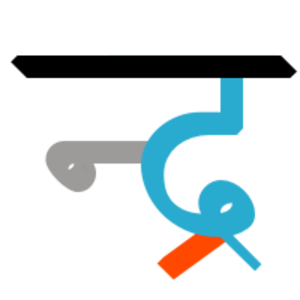
combinaison de consonnes ndra en devanagari
La ligne de tête, aussi appelée potence, est une barre horizontale utilisée dans certaines écritures d’origine brahmique comme le devanagari, l’écriture tibétaine ou l’écriture bengali.
La devanagari, du sanskrit देवनागरी, est une écriture alphasyllabaire utilisée pour le sanskrit, le prâkrit, le hindi, le népalais, le marathi et plusieurs autres langues indiennes. C’est une des écritures les plus employées en Inde du Nord et au Népal.